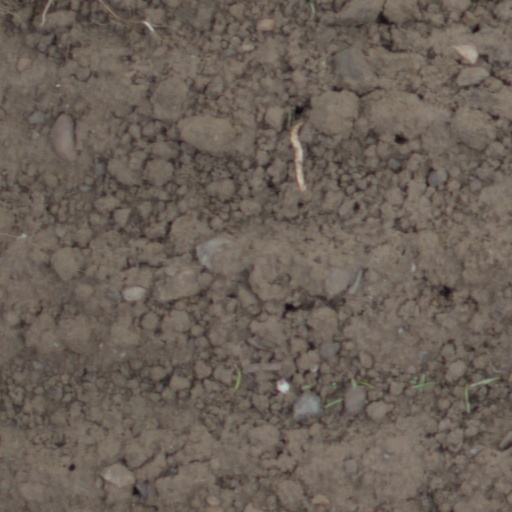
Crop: wheat